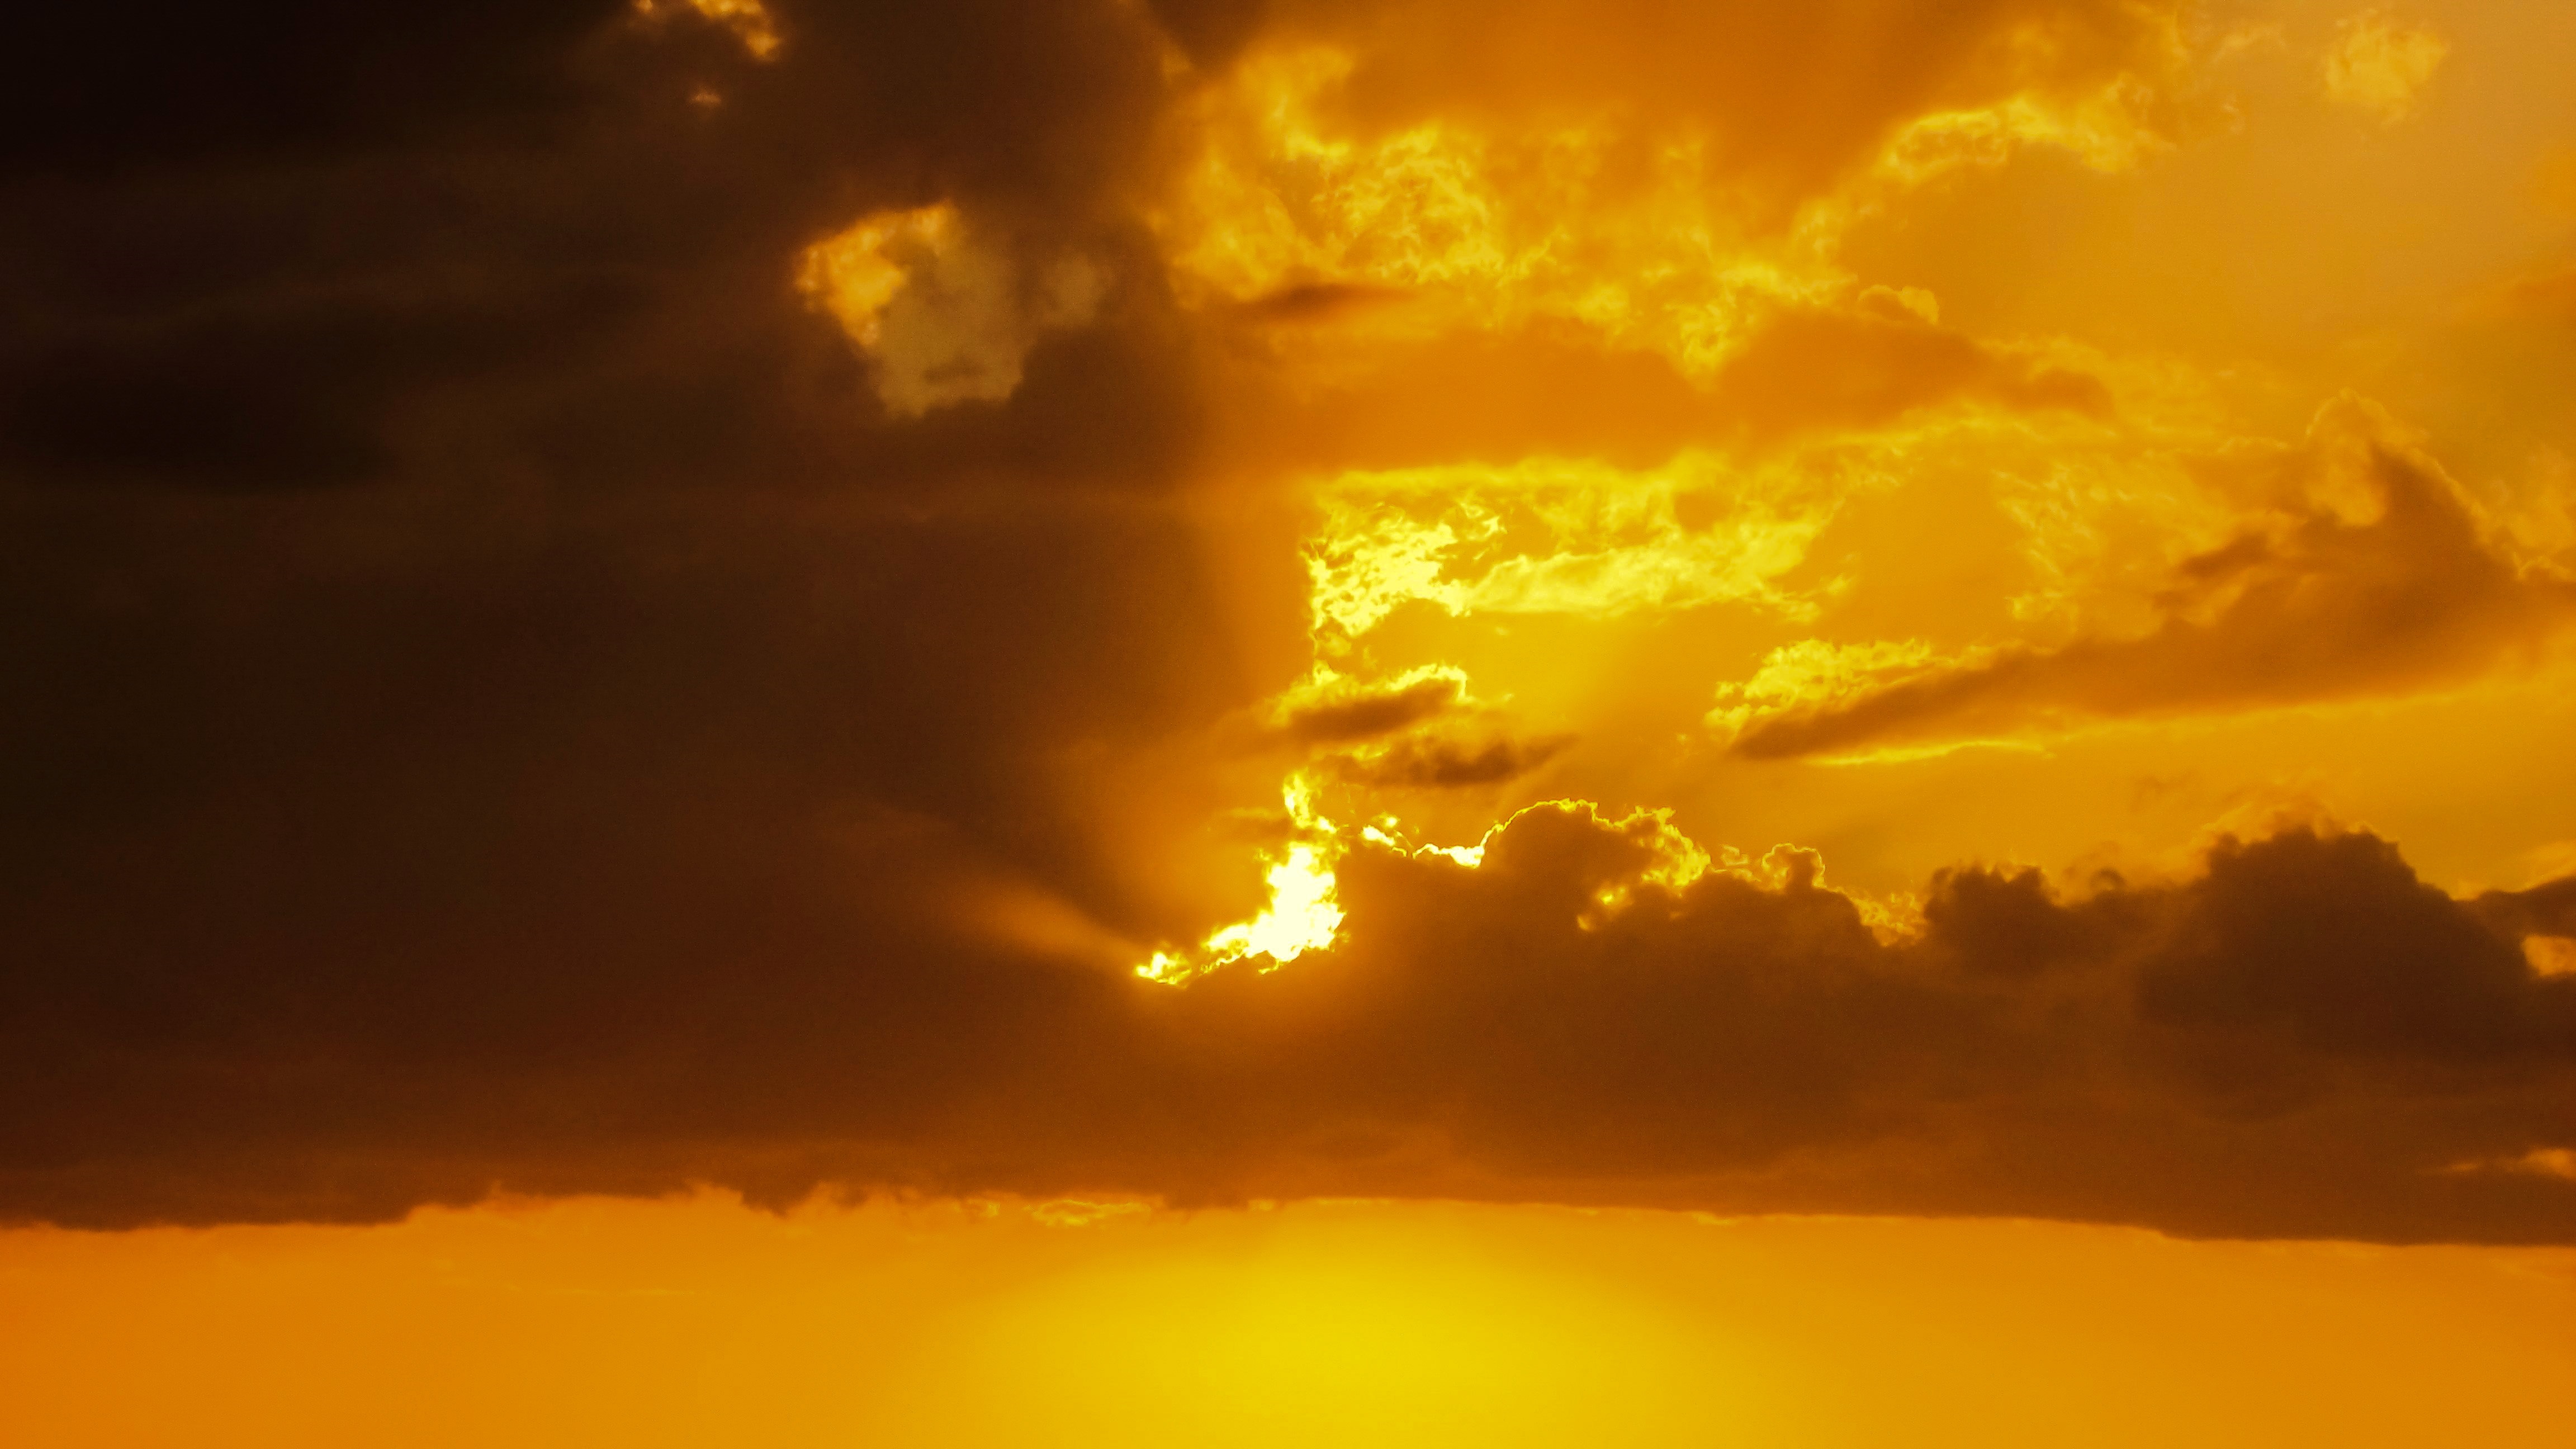
horizon, light, cloud, sky, sun, sunrise, sunset, sunlight, dawn, atmosphere, dusk, golden, colorful, clouds, afterglow, geological phenomenon, red sky at morning